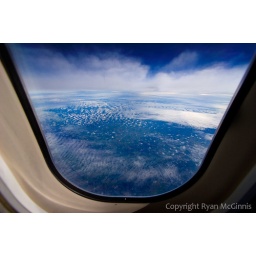
Looking out the window of a commercial airplane somewhere over Ohio.